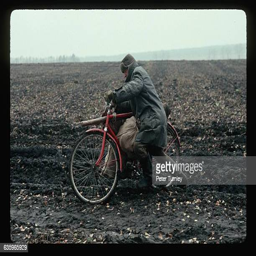
a man pushes his bicycle loaded with filled bags through a muddy field